ViewSonic G Tablet

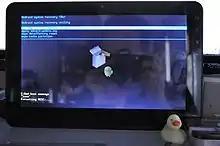
G-Tab in recovery mode.

The ViewSonic G Tablet is an Android-based tablet produced by ViewSonic Corporation, a manufacturer and provider of visual technology. It first appeared for consumer purchase at Sears on 1 November 2010.